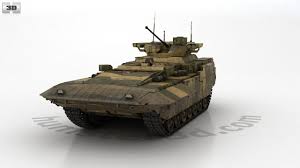
Label: BMP-T15